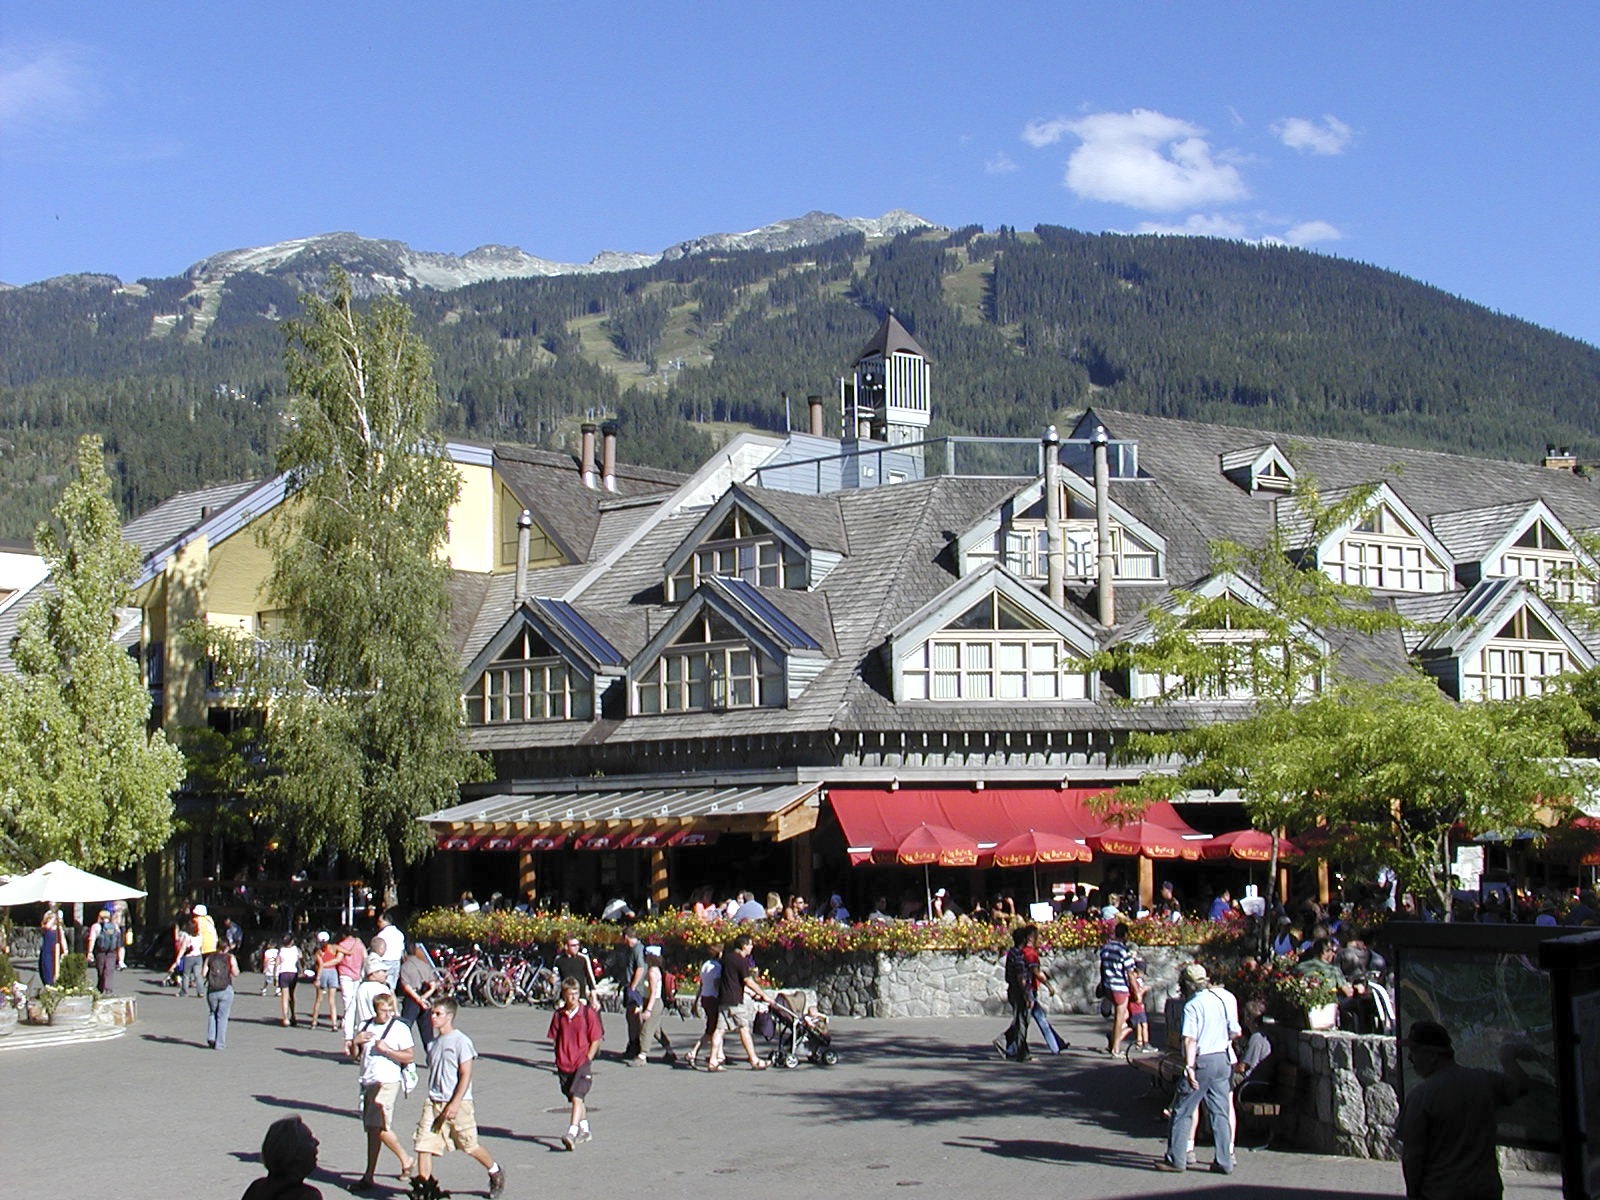
town, vacation, park, tourism, buildings, resort, mountains, canada, shrine, town square, peoples, british columbia, tours, human settlement, whistler village